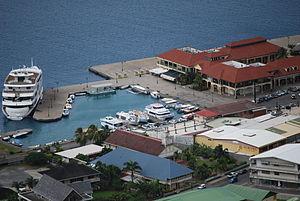
Photo du port de la ville d'Uturoa à Raiatea
Uturoa est une commune de Polynésie française au nord de Raiatea, située dans les îles Sous-le-Vent dans l'archipel de la Société. Elle est le chef-lieu de la subdivision des îles Sous-le-Vent.
Raiatea ou Ra’iātea est une île de Polynésie française faisant partie des îles Sous-le-Vent dans l'archipel de la Société. Elle est la quatrième plus grande île après Tahiti, Nuku Hiva et Hiva Oa. L'île est située à 4,5 km au sud de Tahaa, à 34 km à l'ouest-sud-ouest de Huahine et à 201 km à l'ouest-nord-ouest de Tahiti.